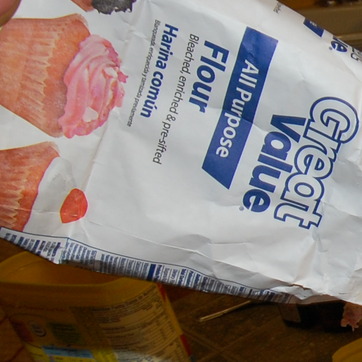
Material: paper